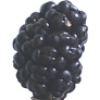
Label: mulberry